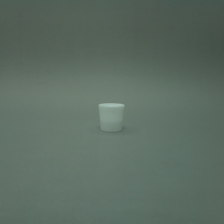
Color: white/transparent
Cap type: standard cap